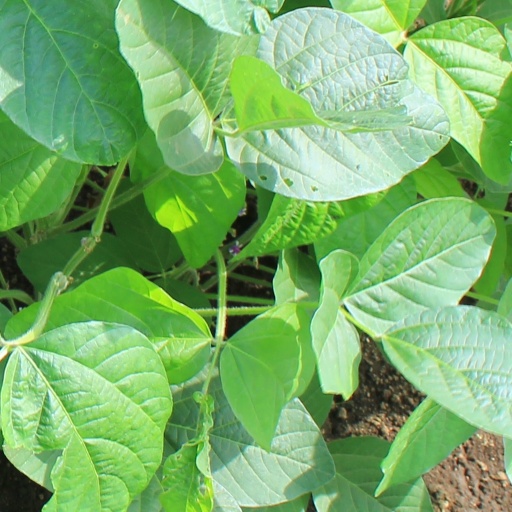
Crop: soybean